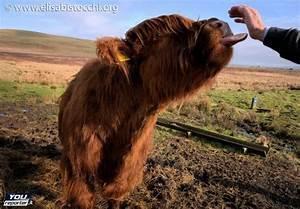
cow